Mul Illatha Roja

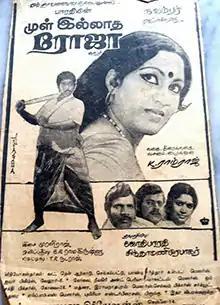
Title card

Mul Illatha Roja is a 1982 Indian Tamil language film, directed by K. Ramraj, starring Chakravarthi and Vijayakala. The film was released on 24 December 1982.